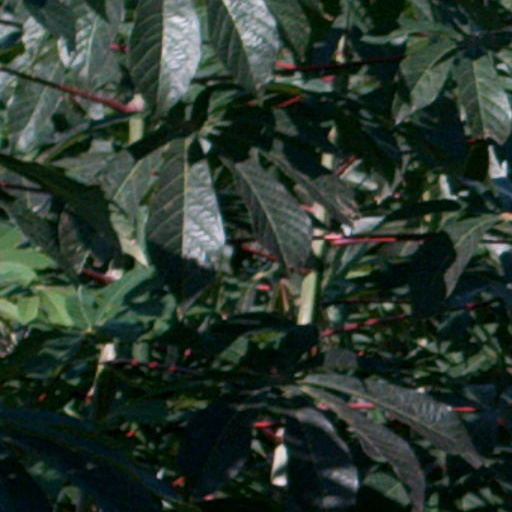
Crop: cassava